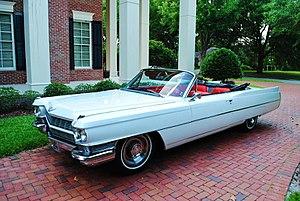
Comment claquer un Million de dollars par jour est un film américain réalisé par Walter Hill, sorti en 1985. Il s'agit d'une adaptation cinématographique du roman de George Barr McCutcheon, plusieurs fois adapté au cinéma.
Le Corniaud est un film comique franco-italo-espagnol réalisé par Gérard Oury, sorti en 1965.